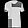
Label: T - shirt / top